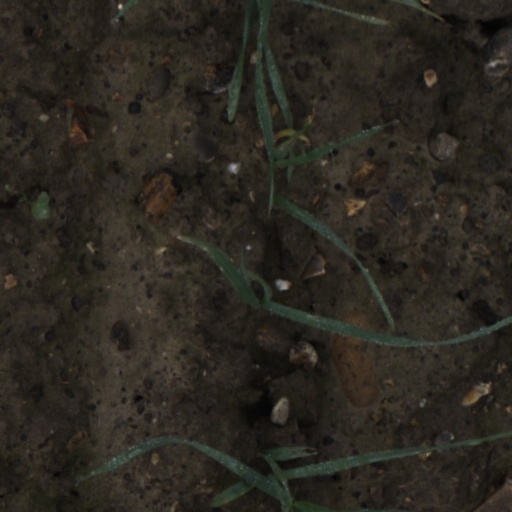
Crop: wheat